Emperor

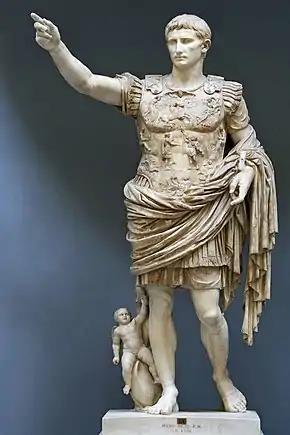
Augustus, the first emperor of the Roman Empire, reigning from 27 BC until his death in AD 14.

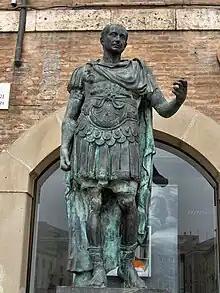
A statue of "dictator" Julius Caesar

The word emperor (from , via ) can mean the male ruler of an empire. Empress, the female equivalent, may indicate an emperor's wife (empress consort), mother/grandmother (empress dowager/grand empress dowager), or a woman who rules in her own right and name (empress regnant or "suo jure"). Emperors are generally recognized to be of the highest monarchic honour and rank, surpassing king. In Europe, the title of Emperor has been used since the Middle Ages, considered in those times equal or almost equal in dignity to that of Pope due to the latter's position as visible head of the Church and spiritual leader of the Catholic part of Western Europe. The emperor of Japan is the only currently reigning monarch whose title is translated into English as "Emperor".